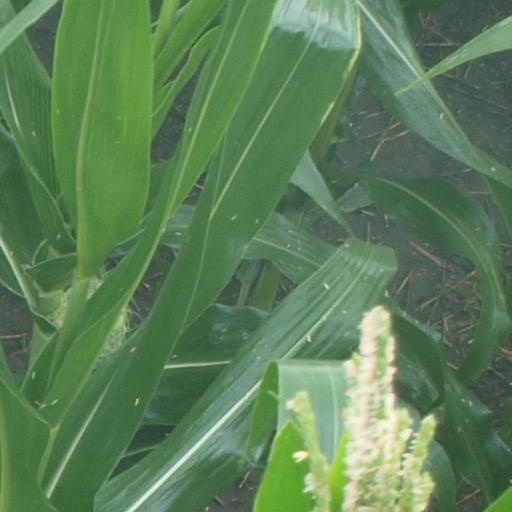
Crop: maize; corn